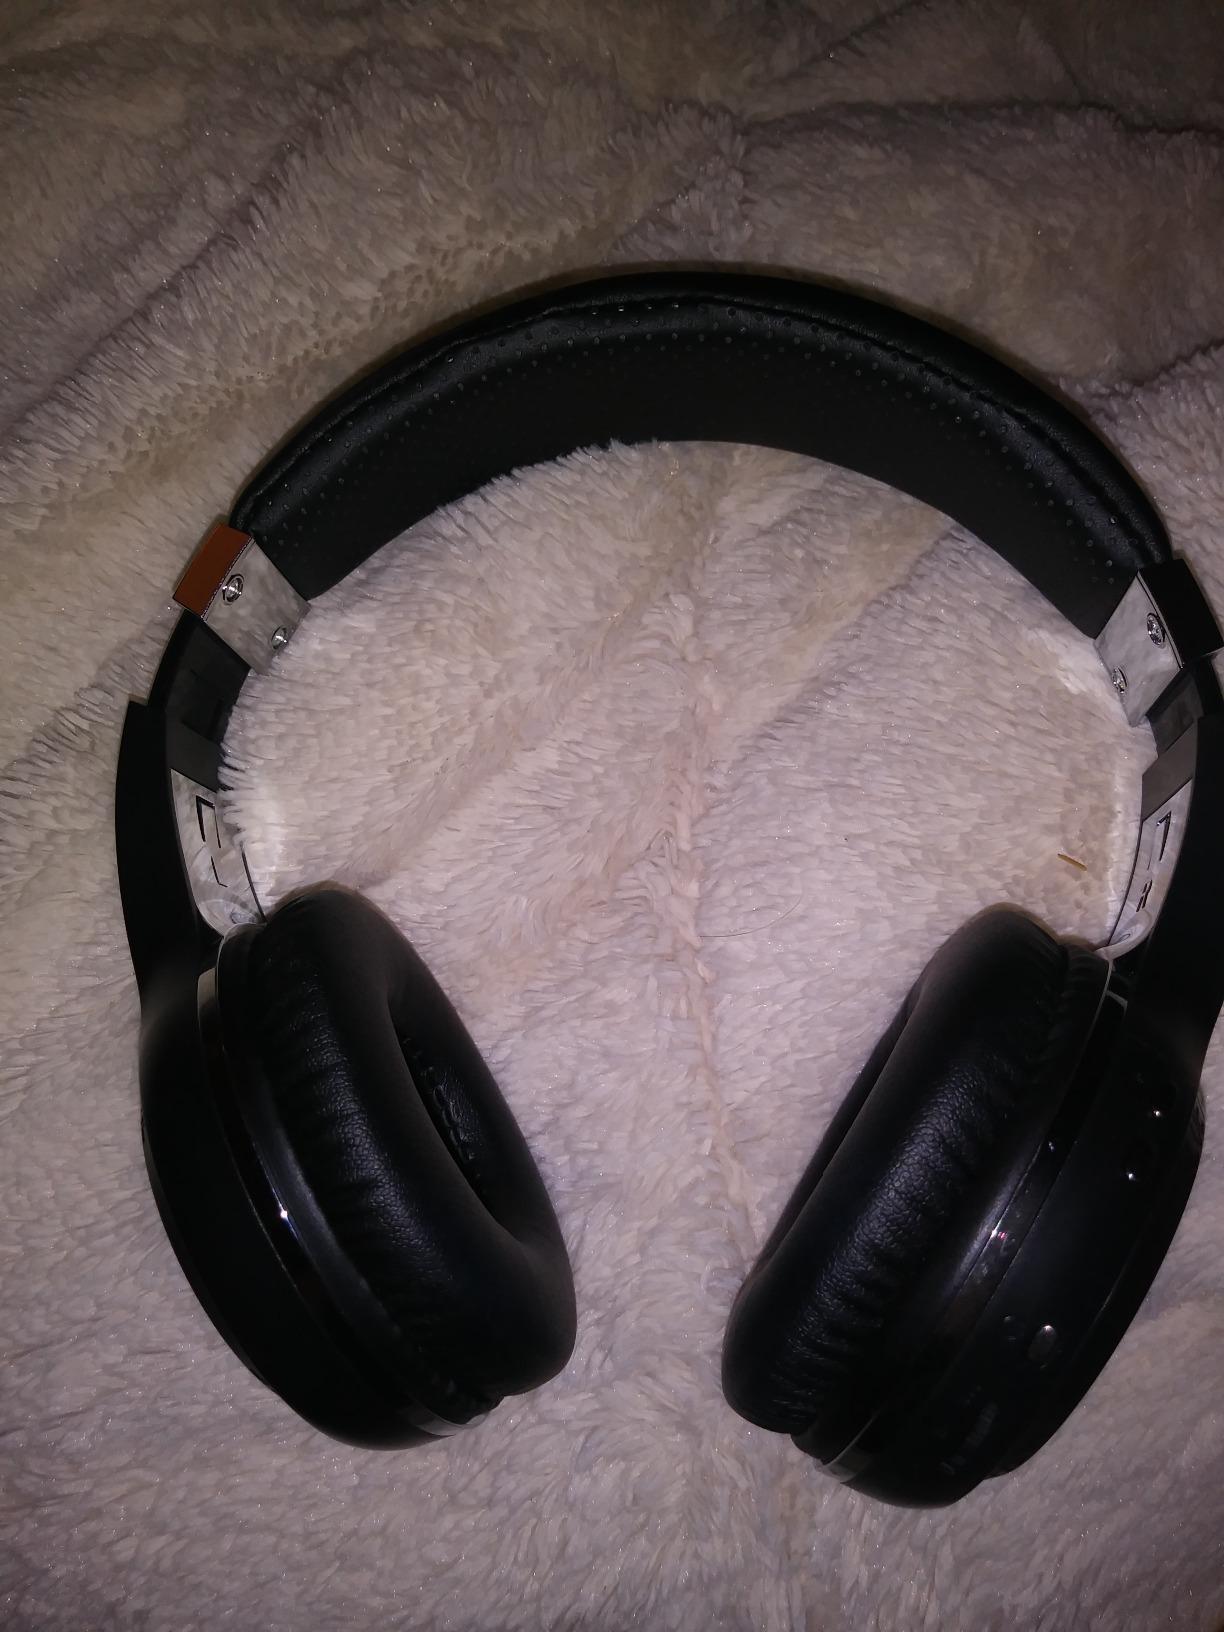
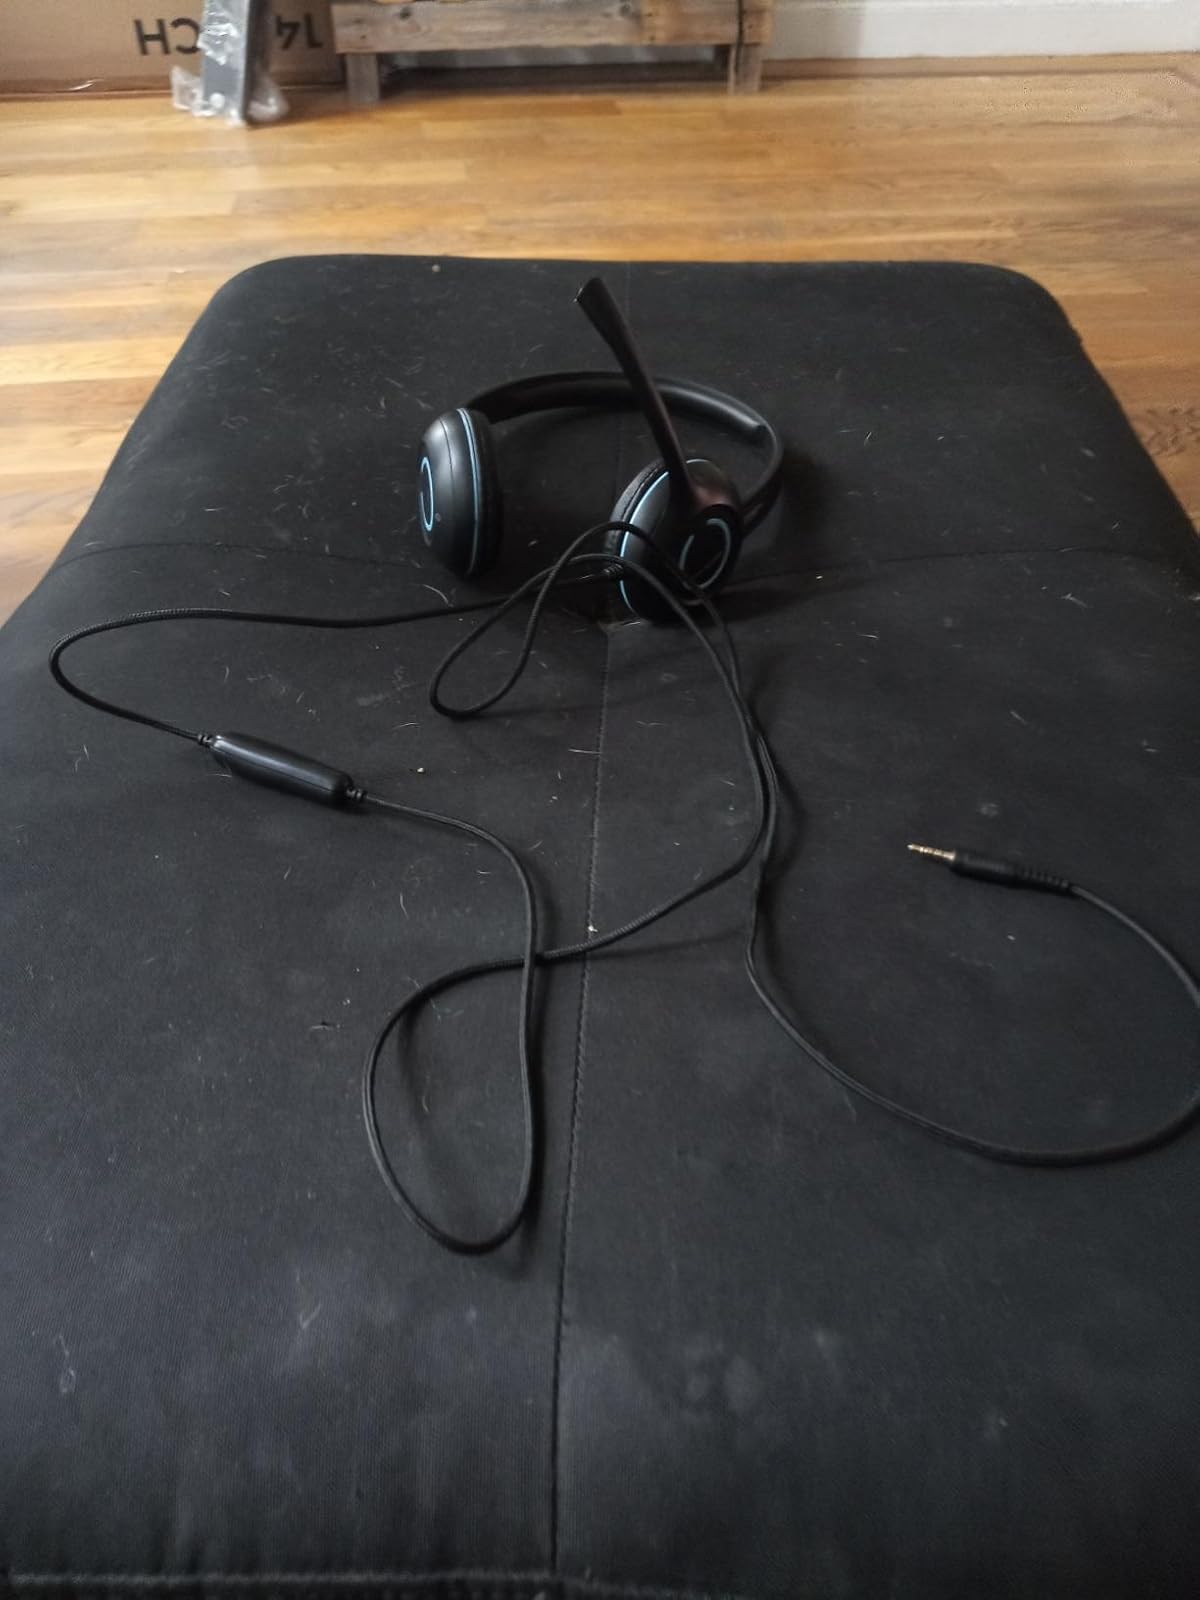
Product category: headphones
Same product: no